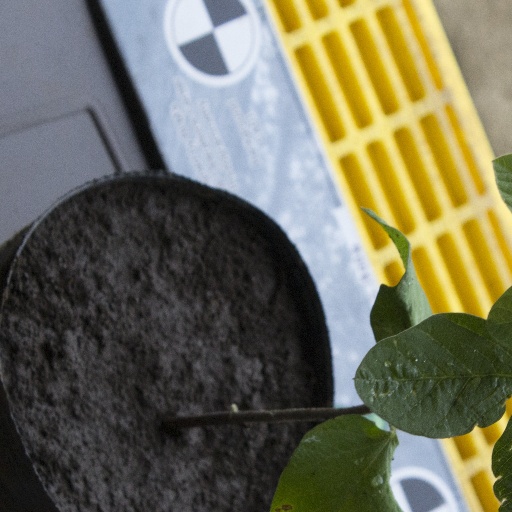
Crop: soybean